Goodbye Mr Mackenzie

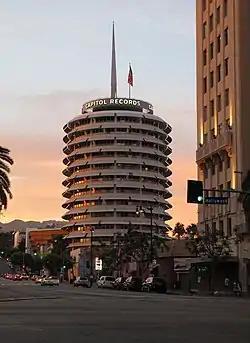
The band signed their first major label contract with Capitol Records

After leaving their management, they released an independent 12-inch single, "Face to Face", in 1987, and signed a major label record deal with Capitol Records. Capitol issued three multi-formatted singles, of which a re-release of "The Rattler" was the most successful, charting at No. 37 in 1989. The label followed up the band's chart debut with "Good Deeds and Dirty Rags", which reached No. 23 on the UK Albums Chart. A further single from the album, "Goodwill City", reversed the band's upward trend, stalling at No. 49. Capitol ended the year by releasing "Fish Heads and Tails", a mid-price live and B-side compilation, while the band relocated to studios in Berlin to record their second album. While at the studios, the band witnessed the Fall of the Berlin Wall.